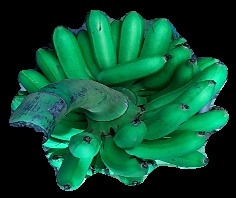
Variety: rasbale
Grade: grade1